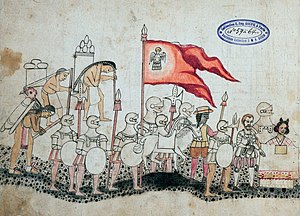
Mexicansk kunst / Kolonitiden, 1521–1821 / Galleri
Udviklingen af mexicansk billedkunst kan opdeles i pre-hispanisk mesoamerikanske æra, kolonitiden og perioden efter Mexicos uafhængighedskrig.